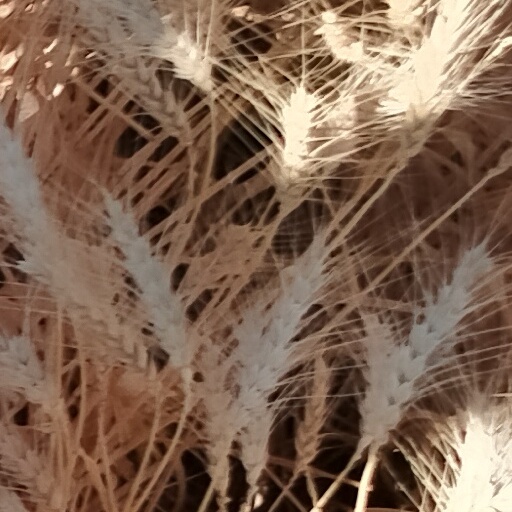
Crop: wheat